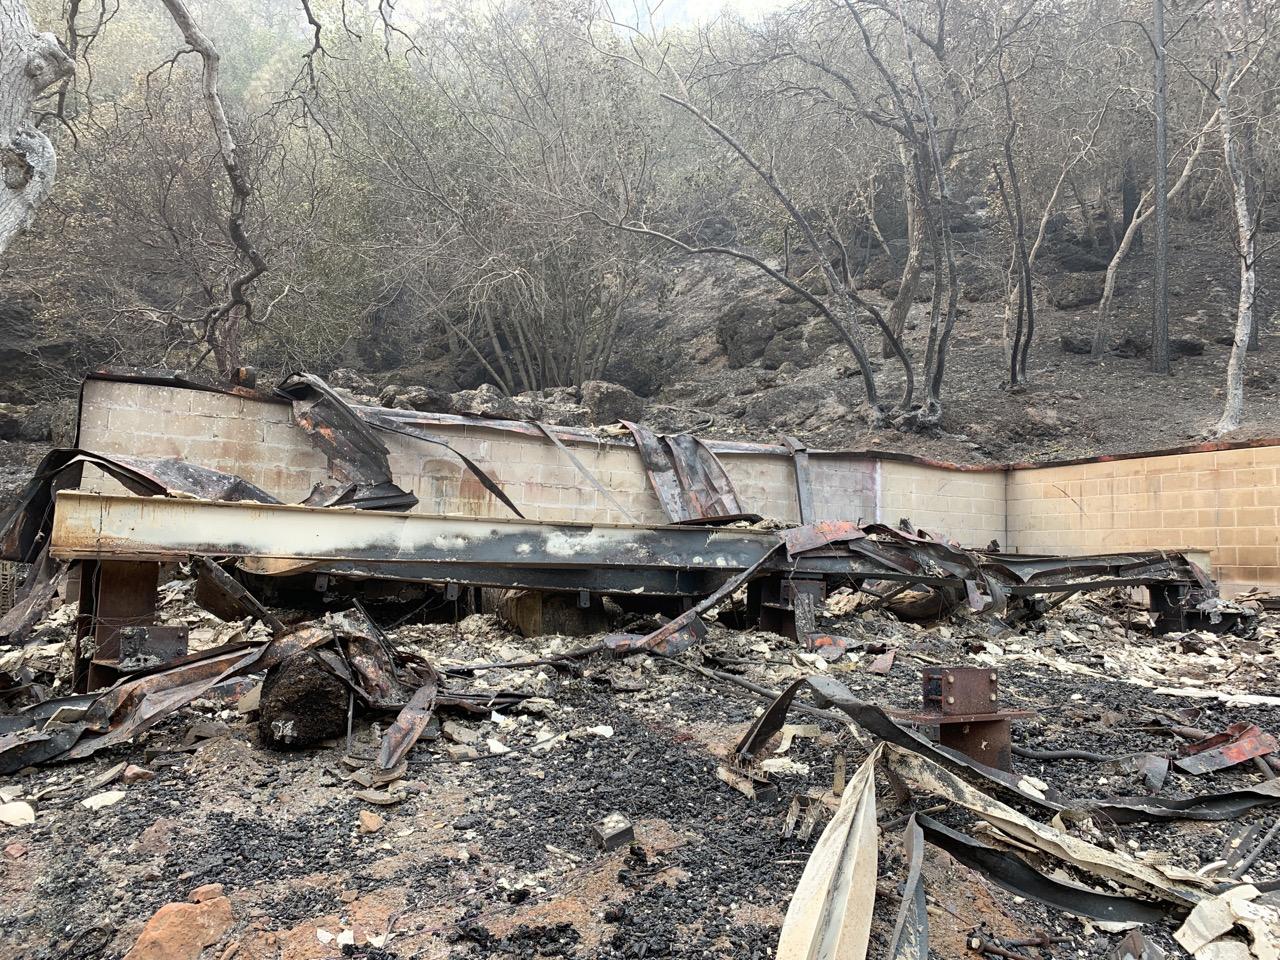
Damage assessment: destroyed